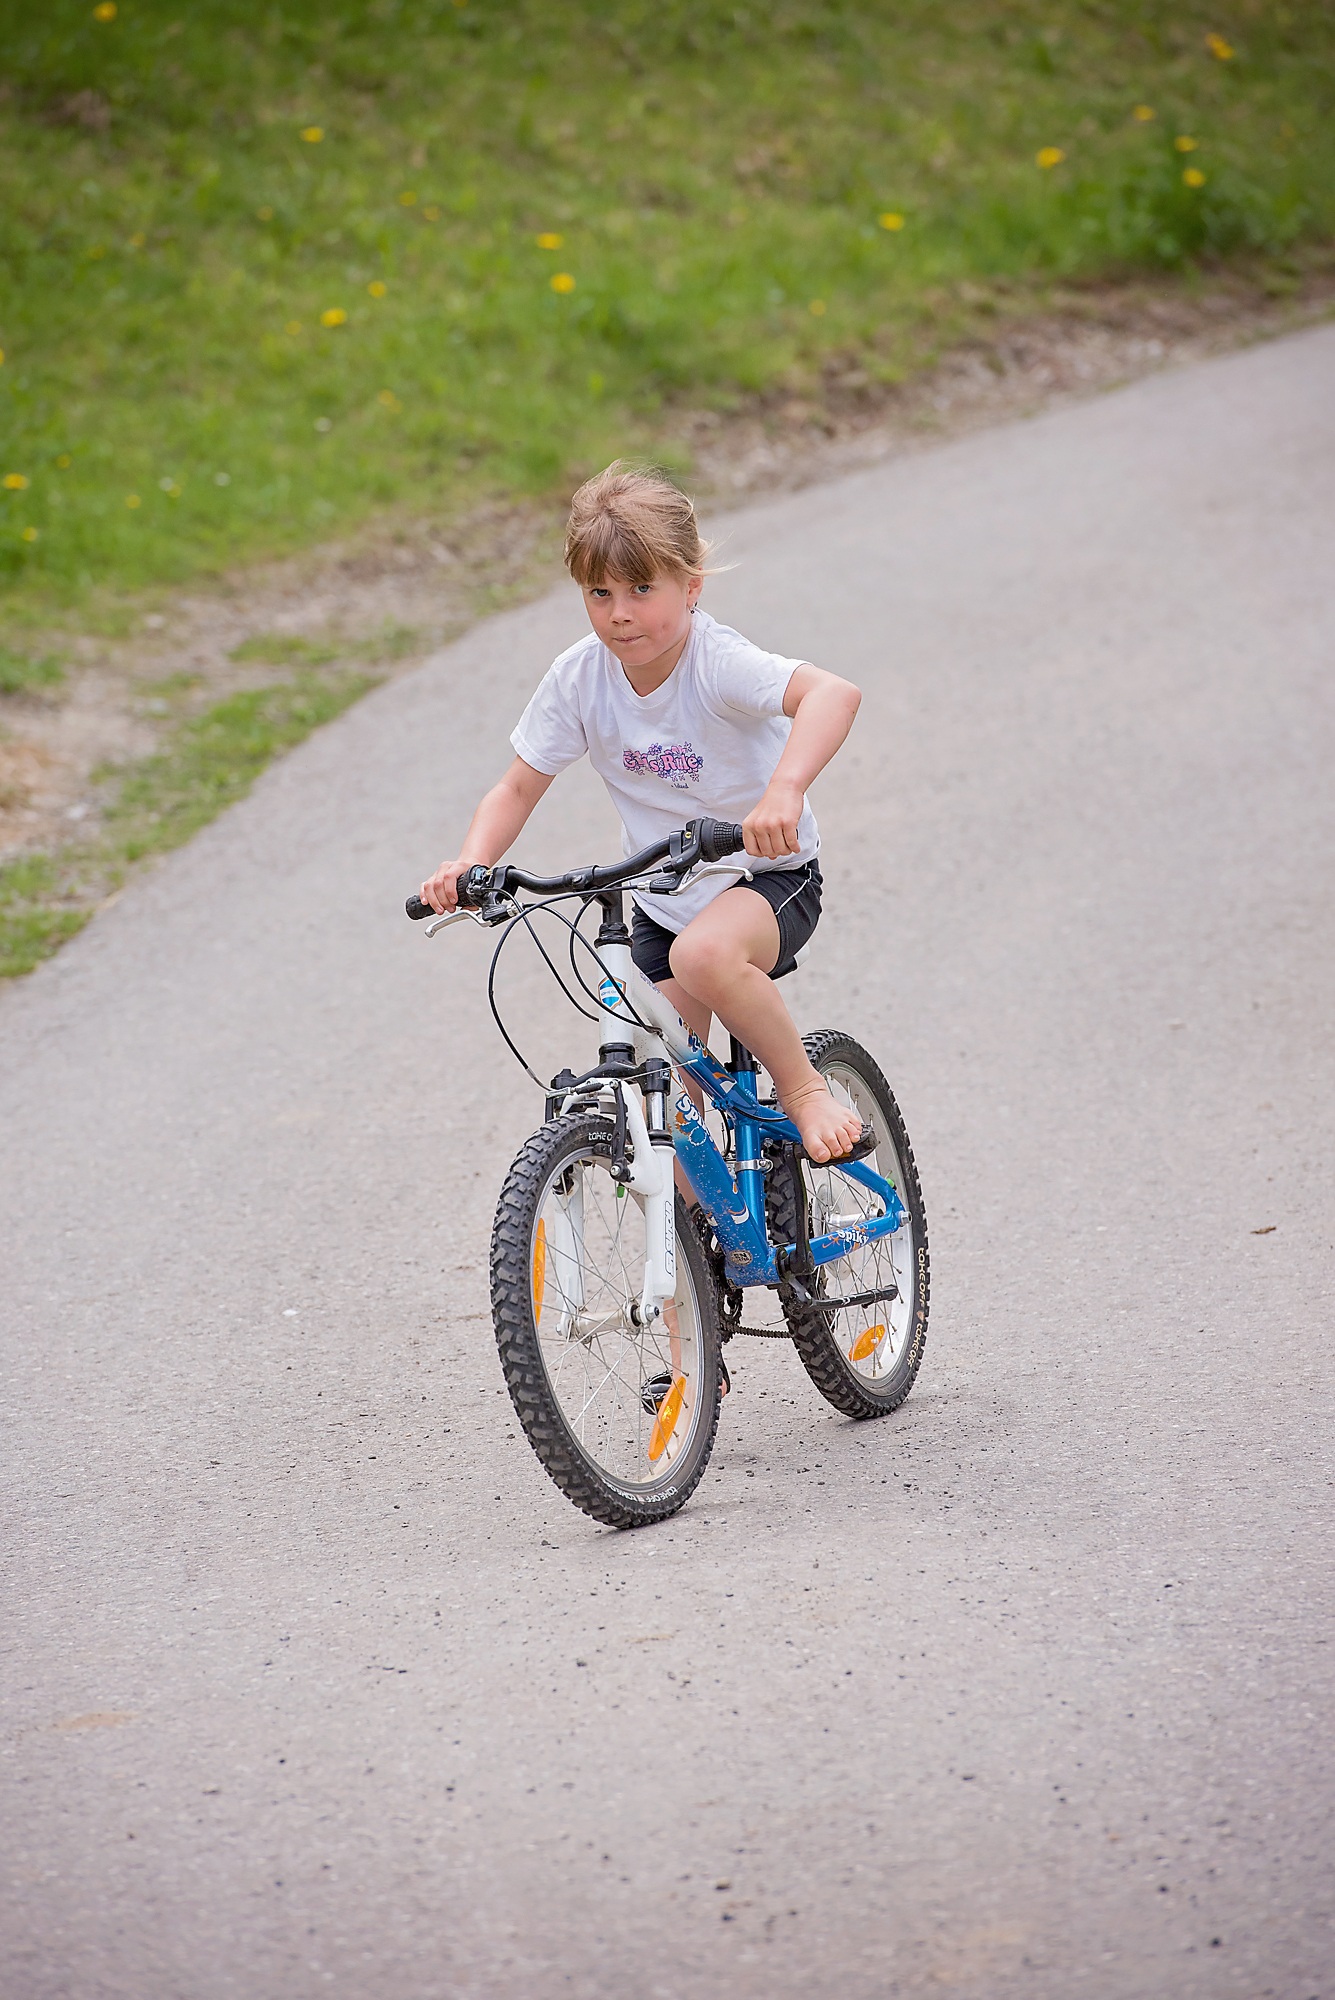
nature, person, girl, bicycle, bike, vehicle, child, human, sports equipment, mountain bike, cycling, race, out, away, road cycling, land vehicle, road bicycle, endurance sports